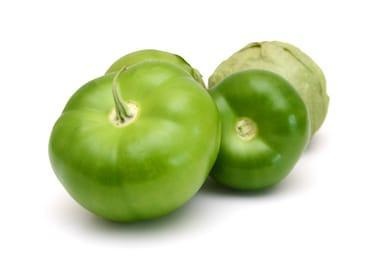
Label: tomato